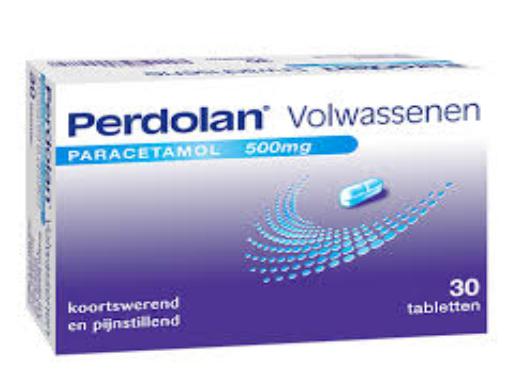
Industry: Medical